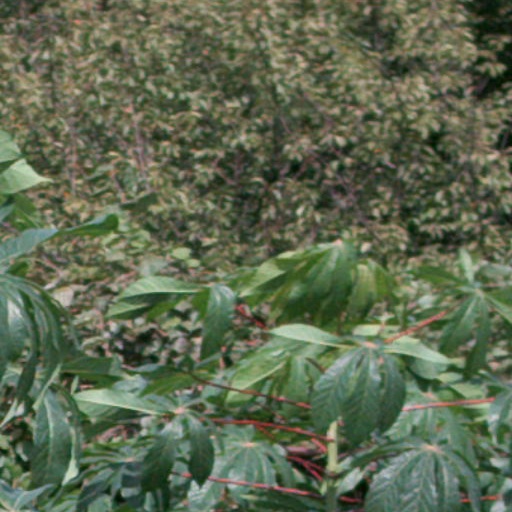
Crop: cassava